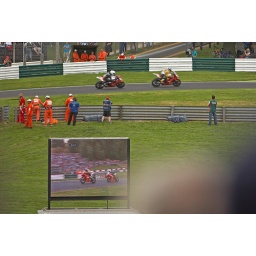
Midge Smart follows David Paton over the mountain and past the TV cameraman on lap 2.